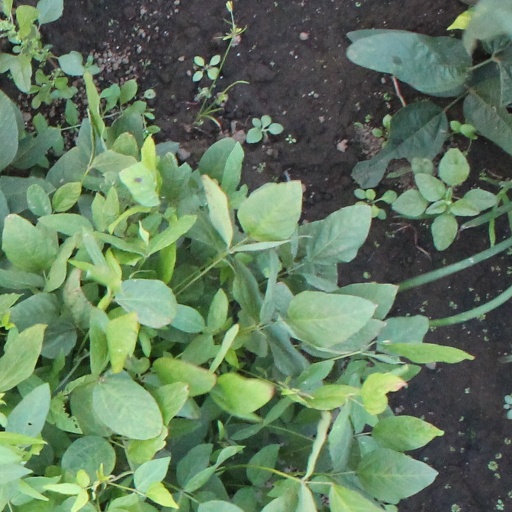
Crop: soybean